Byzantine economy

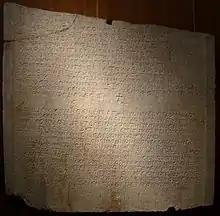
Law of the Byzantine Emperor Anastasius I (491-518) regulating passage through Dardanelles' customs.

The state retained the monopoly of issuing coinage, and had the power to intervene in other important sectors of the economy. It exercised formal control over interest rates, and set the parameters for the activity of the guilds and corporations in Constantinople, in which the state has a special interest (e.g. the sale of silk) or whose members exercised a profession that was of importance for trade. The emperor and his officials intervened at times of crisis to ensure the provisioning of the capital and to keep down the price of cereals. For this reason, the empire strictly controlled both the internal circulation of commodities, and the international trade (certainly in intent; to a considerable degree also in practice). Additionally, the state often collected part of the surplus in the form of tax, and put it back into circulation, through redistribution in the form of salaries to state officials of the army, or in the form of investment in public works, buildings, or works of art.